Giuseppe Ayala

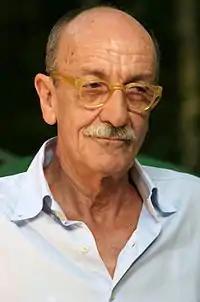
Giuseppe Ayala

He was known as an "anti-mafia" magistrate, and served as "anti-Mafia" judge. He raised doubts about whether it was only the Mafia that was involved in the killing of Giovanni Falcone.